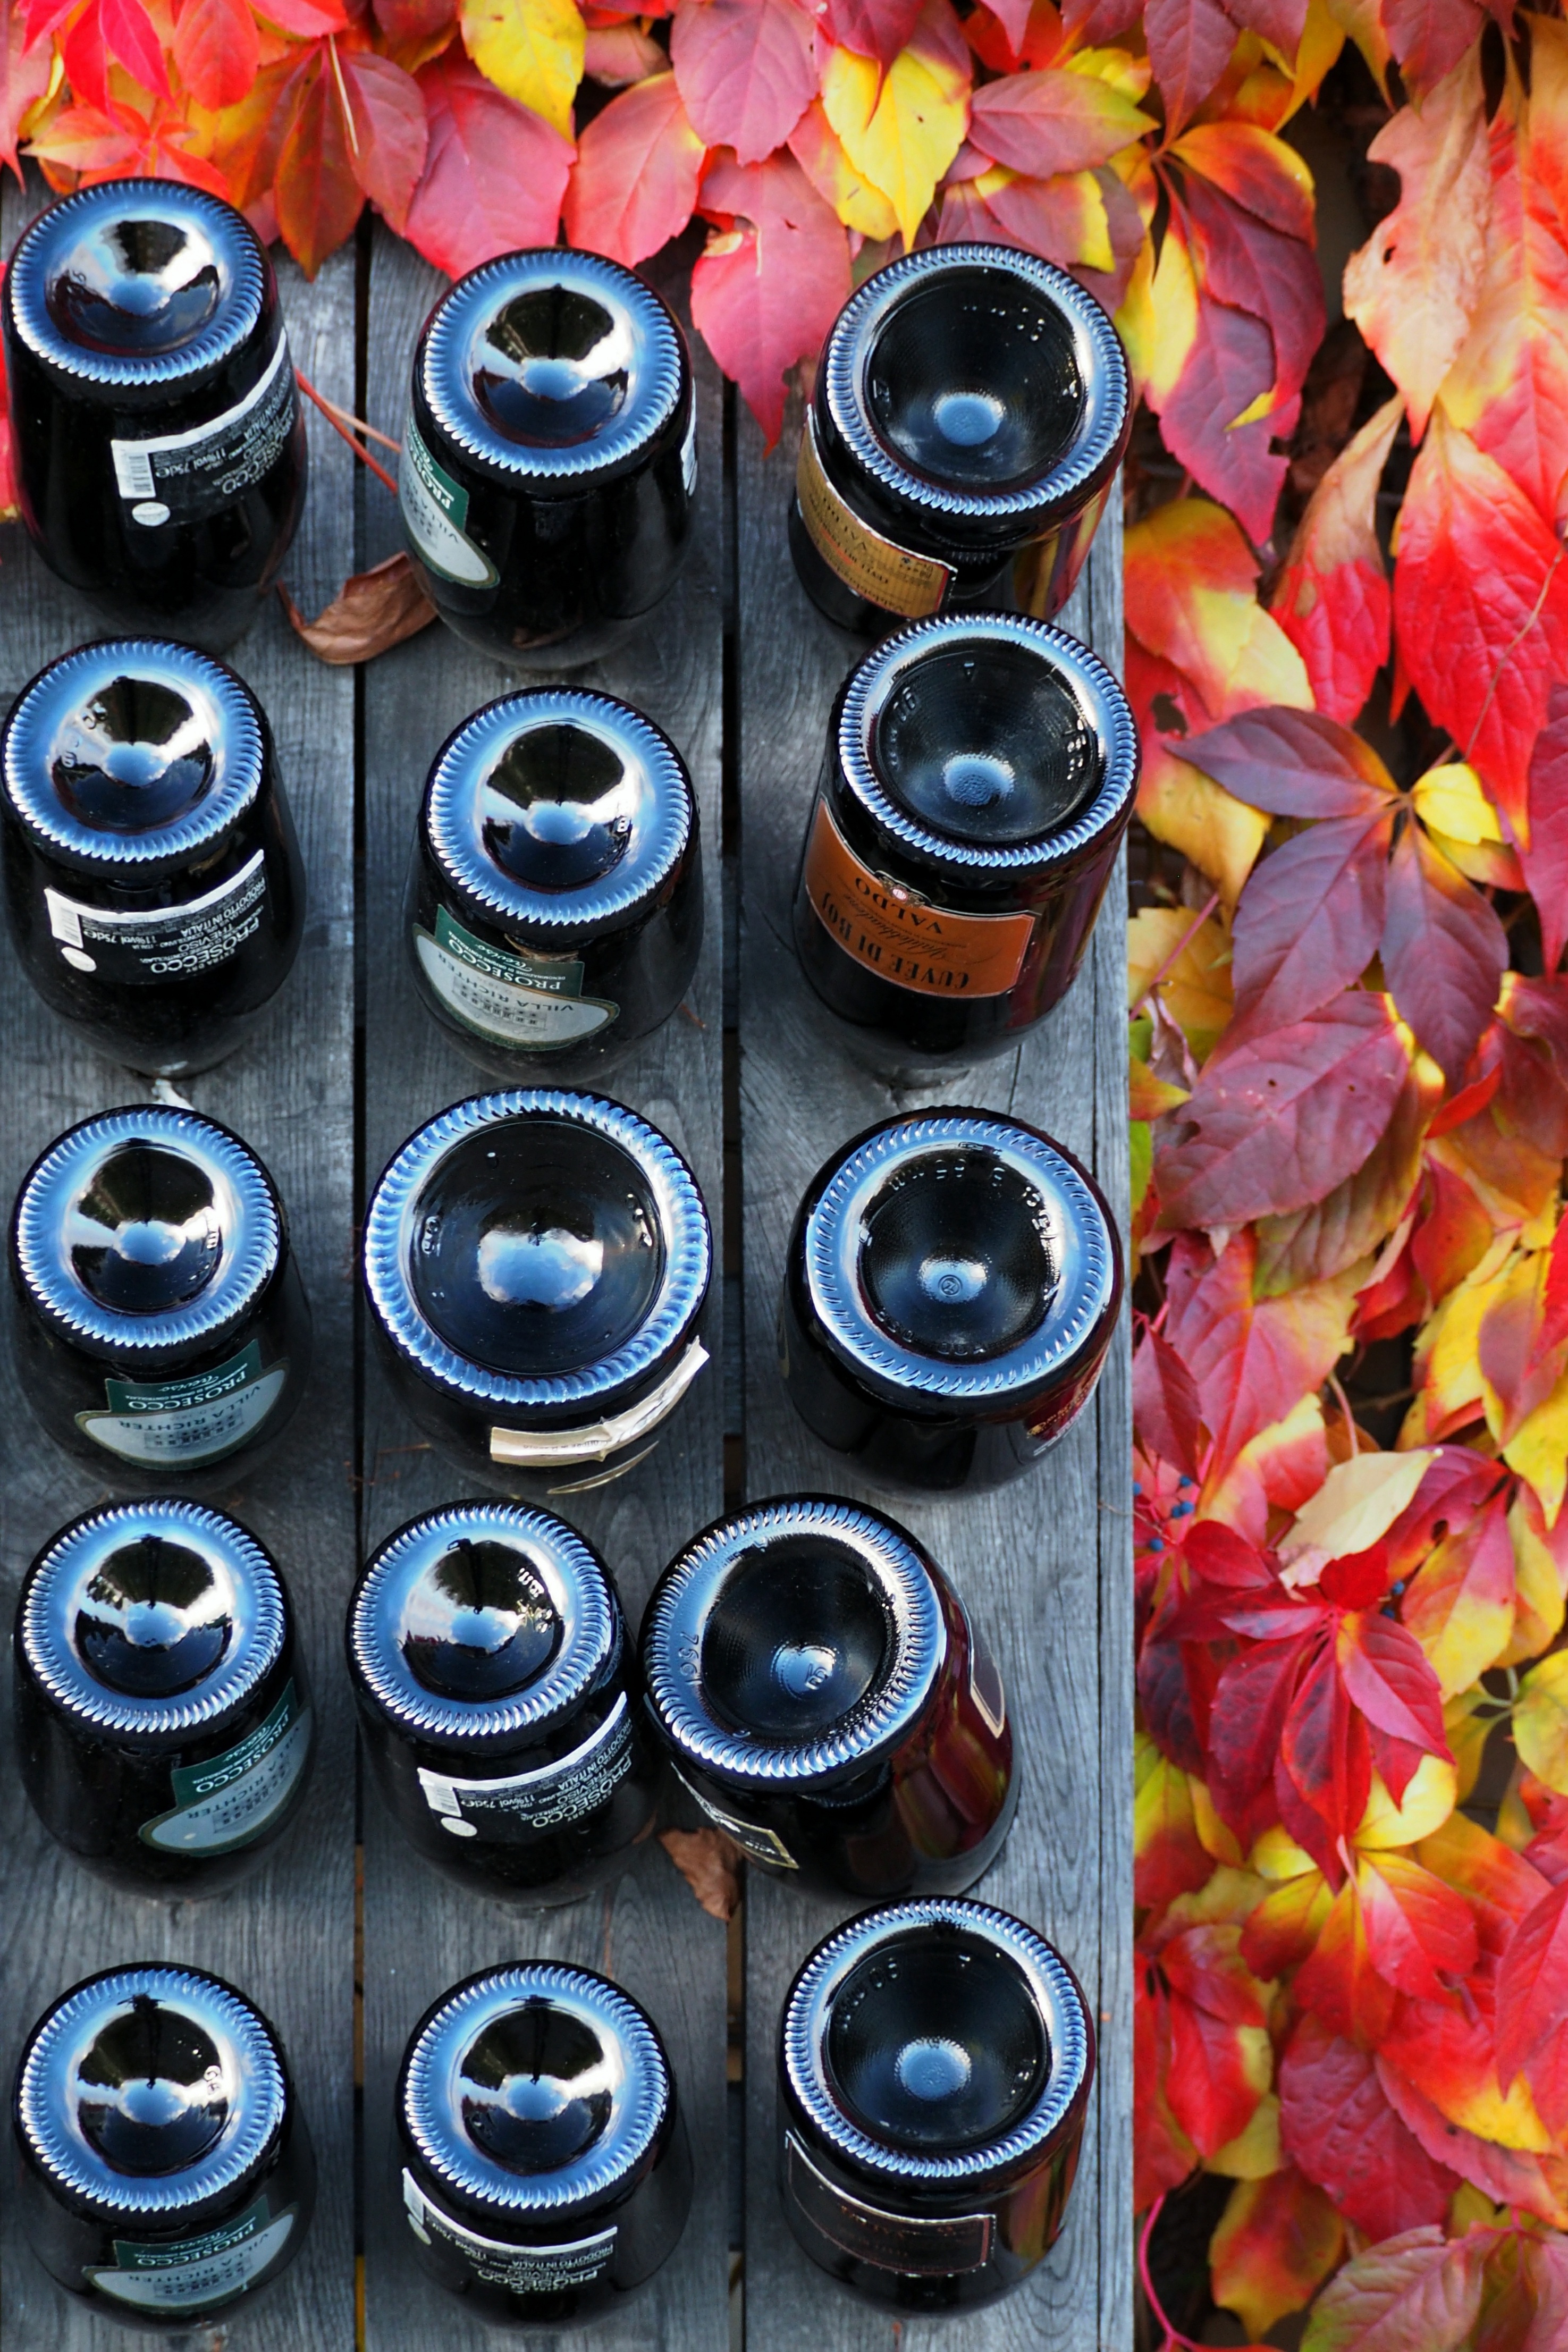
nature, plant, wine, flower, glass, foliage, orange, red, color, autumn, contrast, yellow, garden, colors, autumnal, man made object